Theatre Royal Stratford East

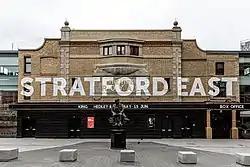
Front of Stratford East, with statue of Joan Littlewood

Stratford East (formerly known as Theatre Royal Stratford East) is a 460 seat Victorian producing theatre in Stratford in the London Borough of Newham. Since 1953, it has been the home of the Theatre Workshop company, famously associated with director Joan Littlewood, whose statue is outside the theatre.